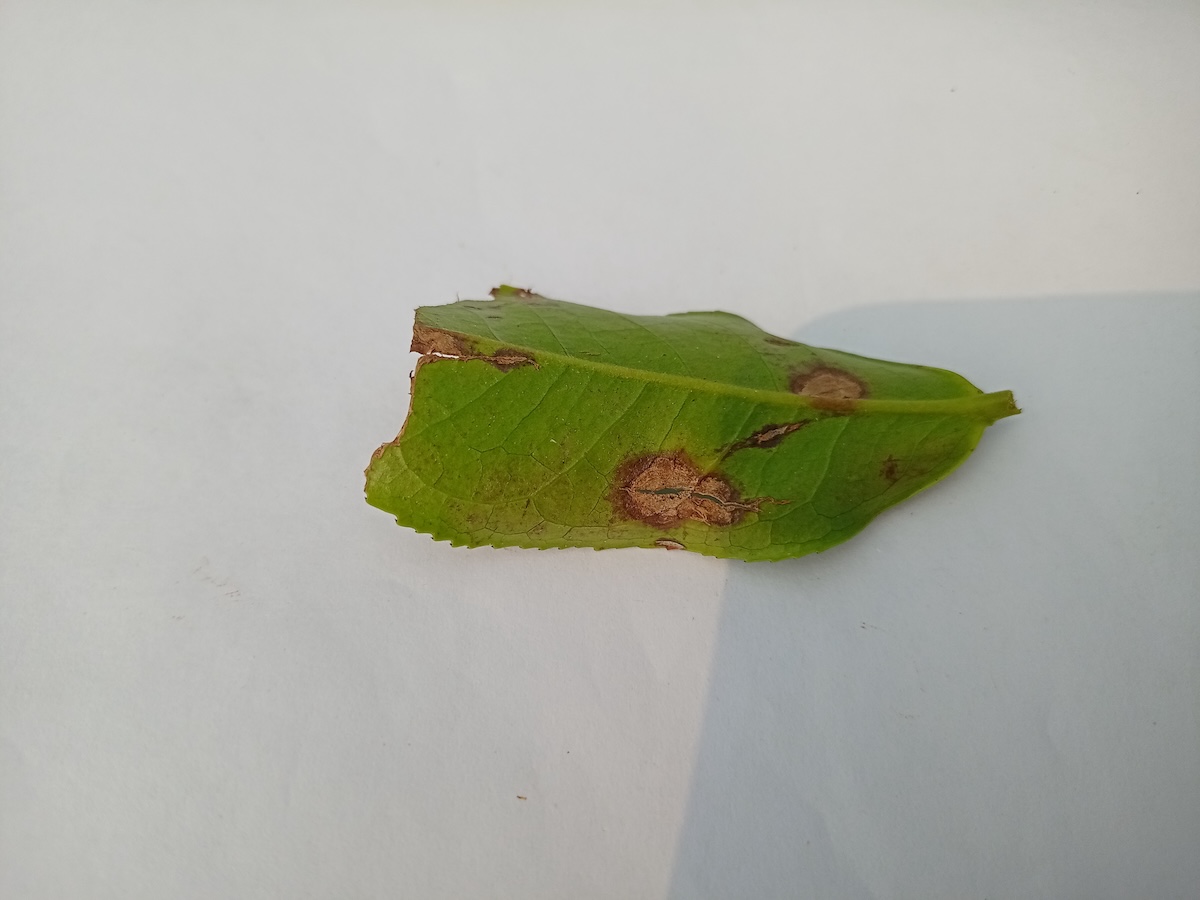
Label: Gray Blight